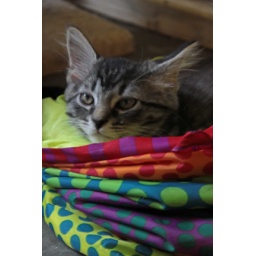
kitten in a box final_email 7315